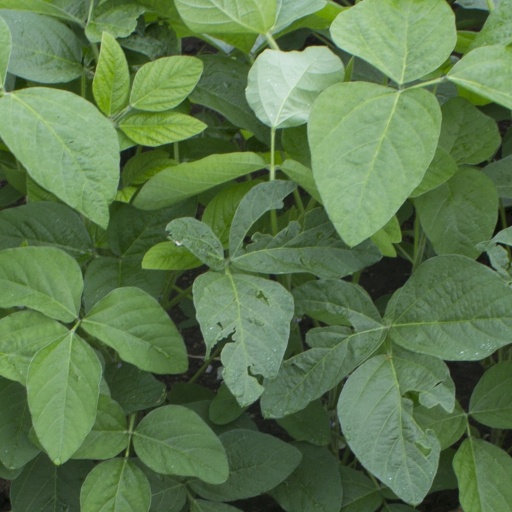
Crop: soybean